Rein Aren

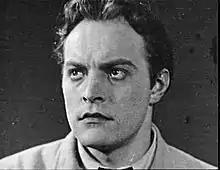
Rein Aren

Rein Aren (25 December 1927, in Tartu – 16 May 1990, in Tallinn) was an Estonian actor and ballet dancer known for his work in theatre, film, and television. He was active during the Soviet era and made significant contributions to Estonian performing arts across several decades.